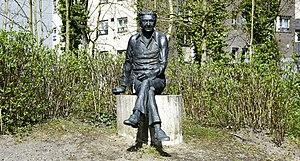
Armand Rozaire Joseph Preud'homme, né à Peer le 21 février 1904 et mort à Brasschaat 7 février 1986, est un compositeur et organiste flamand, citoyen d'honneur des communes de Peer, de Geel, de Kampenhout, de Kasterlee et de Zichem. Il a écrit environ 450 chansons.